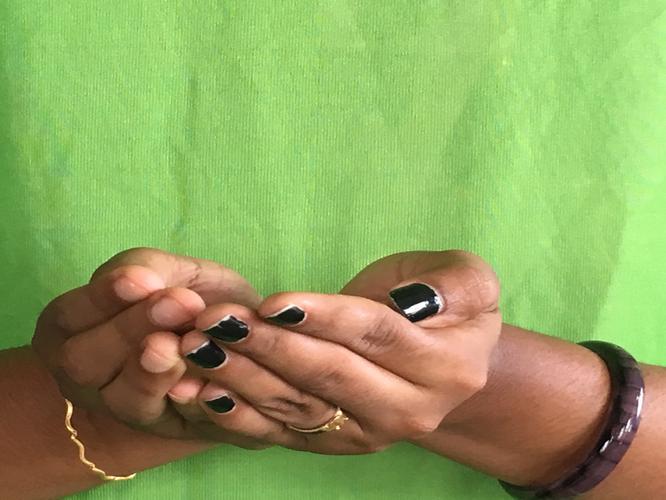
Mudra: Pushpaputa
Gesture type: double_hand